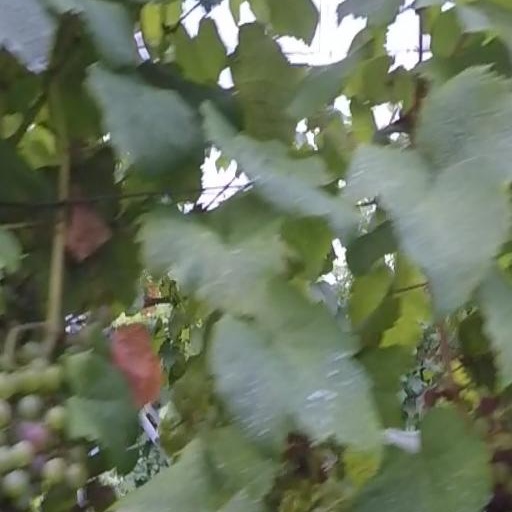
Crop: grape